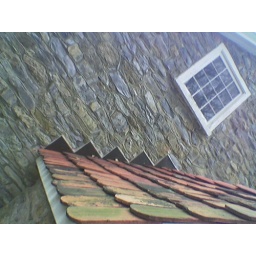
Roof, wall, and window of a building in the Conrad Weiser Homestead State Park, in the perplexingly named Wamelsdorf, Pa.